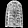
Label: Coat